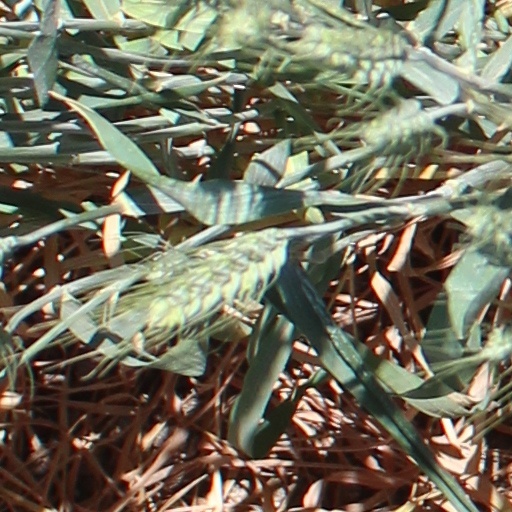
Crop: wheat